Praga Grand

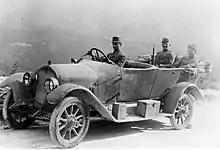
A Grand in Austrian service, 1914

The car proved itself early on, when three prototypes entered in an alpine race in 1912 achieved the top three places. After this, orders from the Austro-Hungarian Army were assured, and the car served as a staff car and ambulance in the force throughout World War I. 335 were produced before the end of the war and, at the end of the conflict, manufacturing resumed in 1919. Nearly four hundred more were sold between 1919 and 1926. They saw some success in post-war Alpine races.